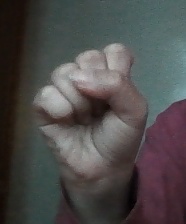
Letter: saad